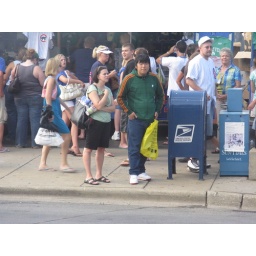
it was like 96 that day he was walking around with a long sleeve shirt